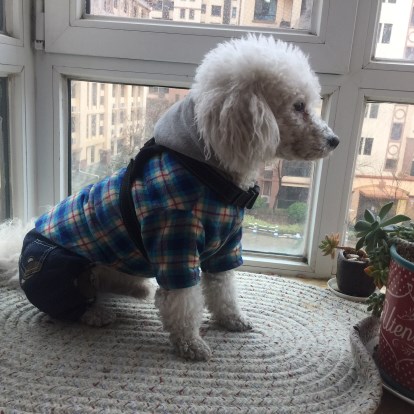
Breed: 3083-n000117-Bichon_Frise